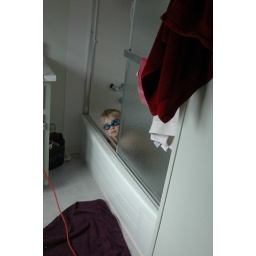
Liam practices putting his face in the water while Steve uses the reciproacting saw to remove the chimney